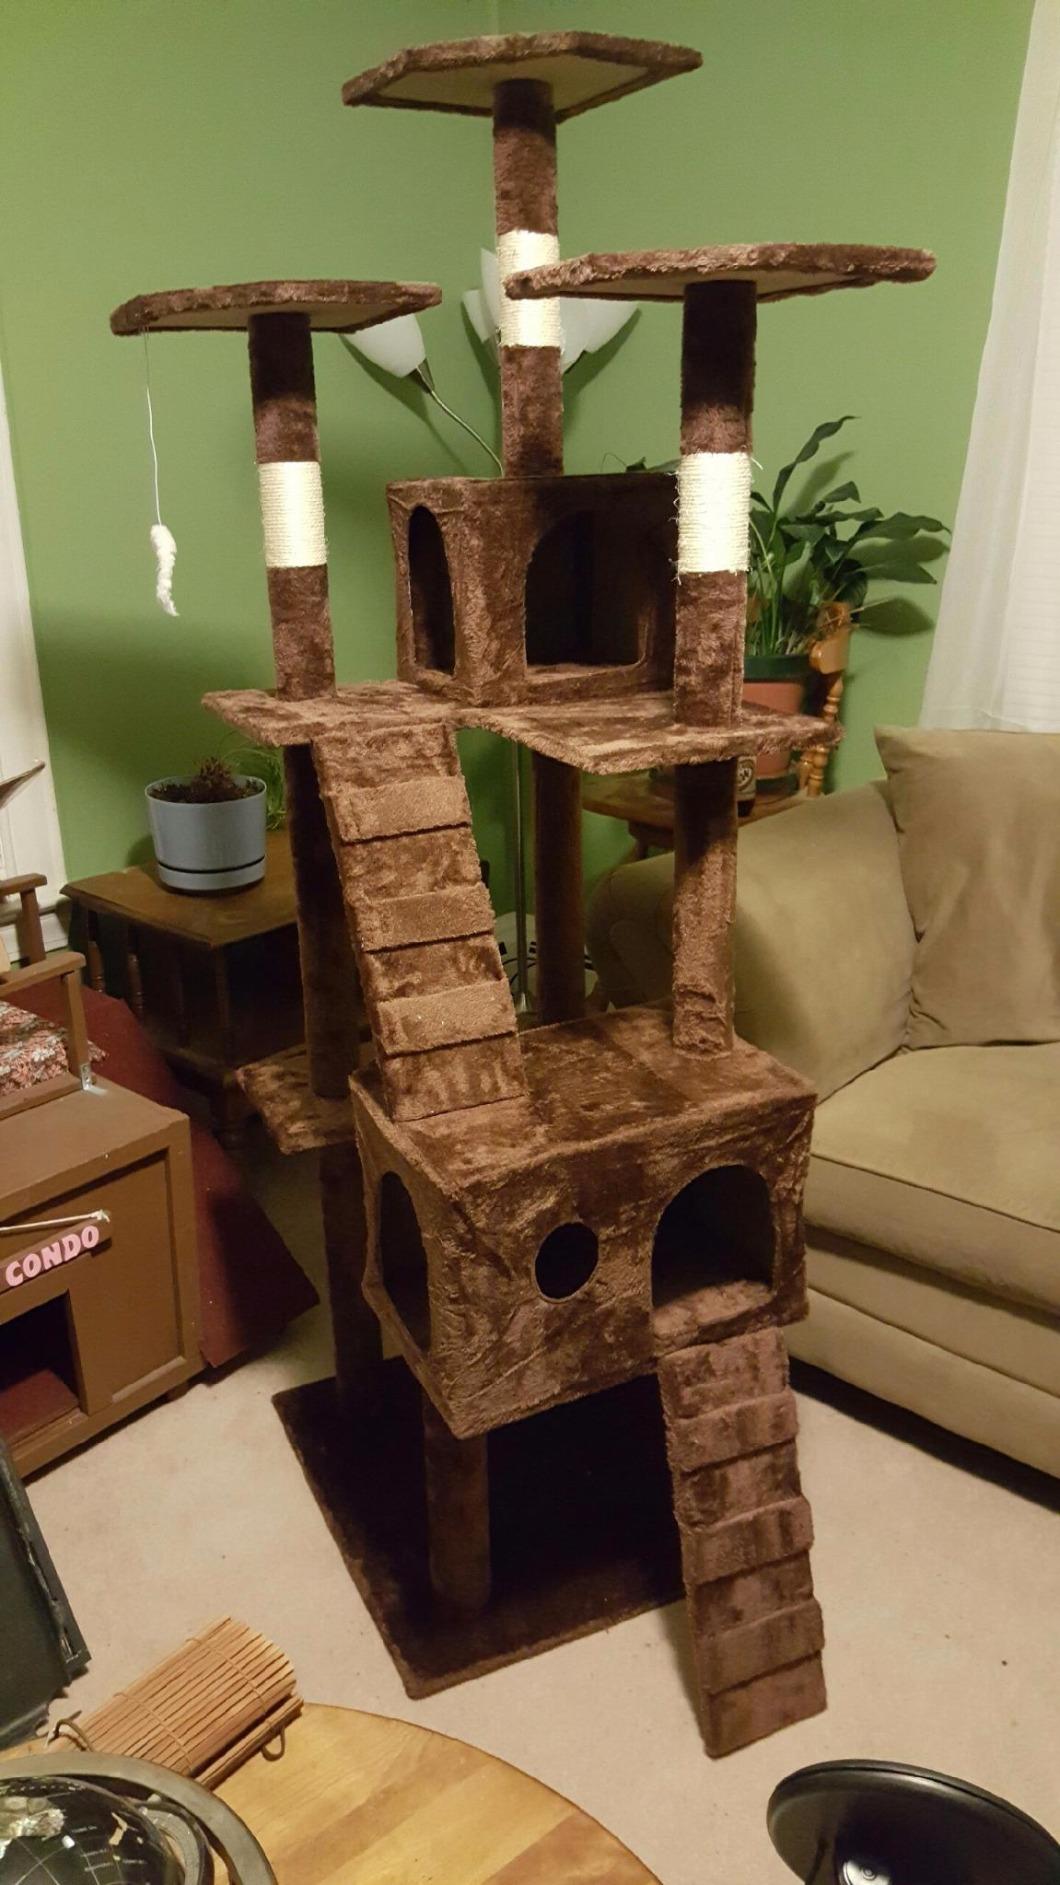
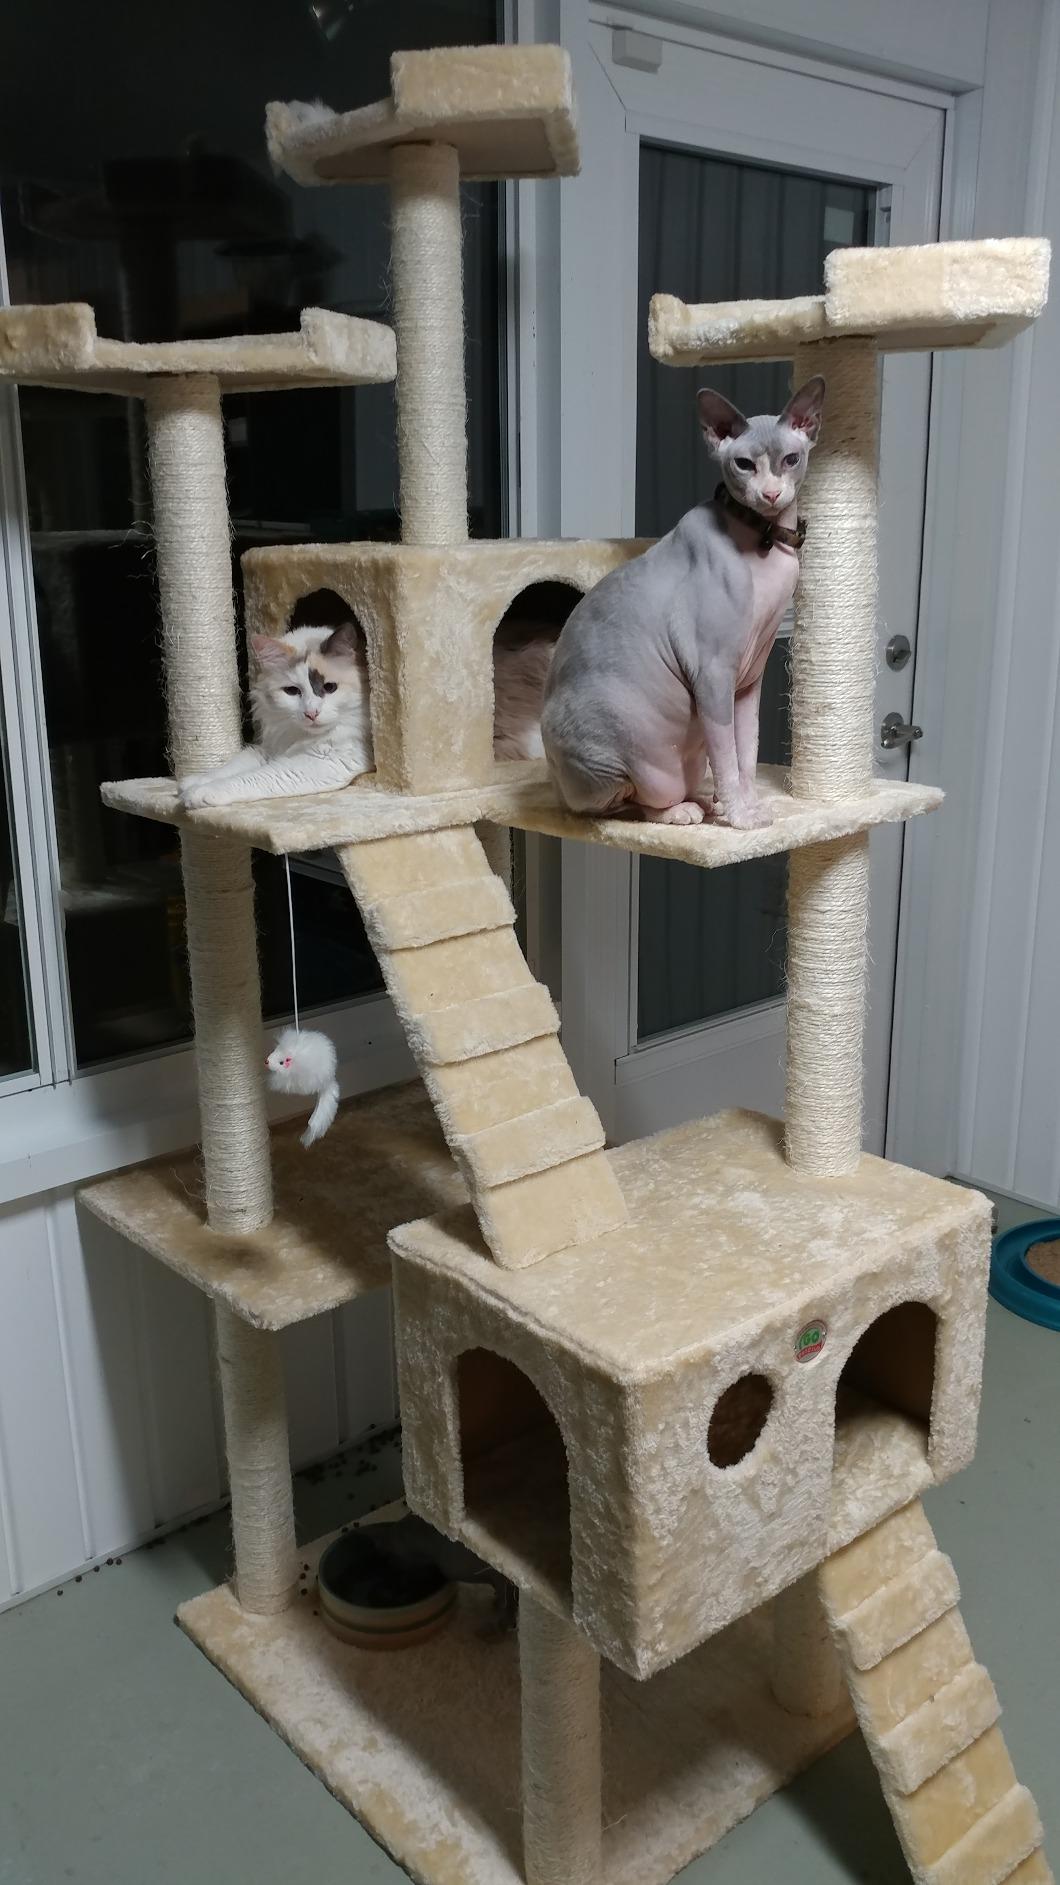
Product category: items_cat tree
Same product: no